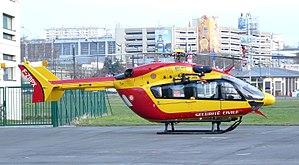
Hélicoptère Eurocoptère EC-145 de la sécurité civile française - IMM F-ZBPX - au sol à l'héliport de Paris.